Juan Forn

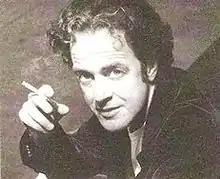
Juan Forn

He wrote four novels ("Corazones cautivos más arriba", 1987, "Frivolidad", 1995, "Puras mentiras", and "María Domecq", 2007), a compilation of short stories ("Nadar de noche", 1989) and essays ("La tierra elegida", 2005, and "Ningún hombre es una isla", 2010).